1998 NASCAR Winston Cup Series

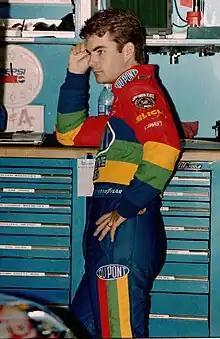
The 1998 Winston Cup Champion Jeff Gordon. It was Gordon's third championship in four years.

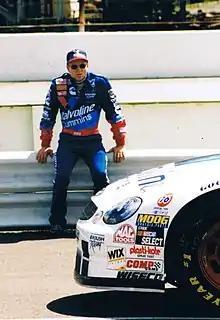
Mark Martin finished second behind Gordon by 364 points

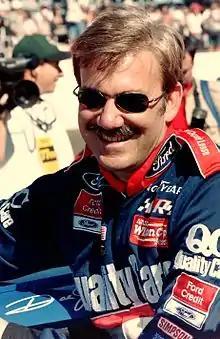
Dale Jarrett finished third in the championship

The 1998 NASCAR Winston Cup Series was the 50th season of professional stock car racing in the United States and the 27th modern-era cup series. The season included 33 races and three exhibition races, beginning with the Daytona 500 at Daytona International Speedway and ending with the NAPA 500 at Atlanta Motor Speedway. Jeff Gordon won the Driver's Championship, the third of his career, and his third in the last four seasons.